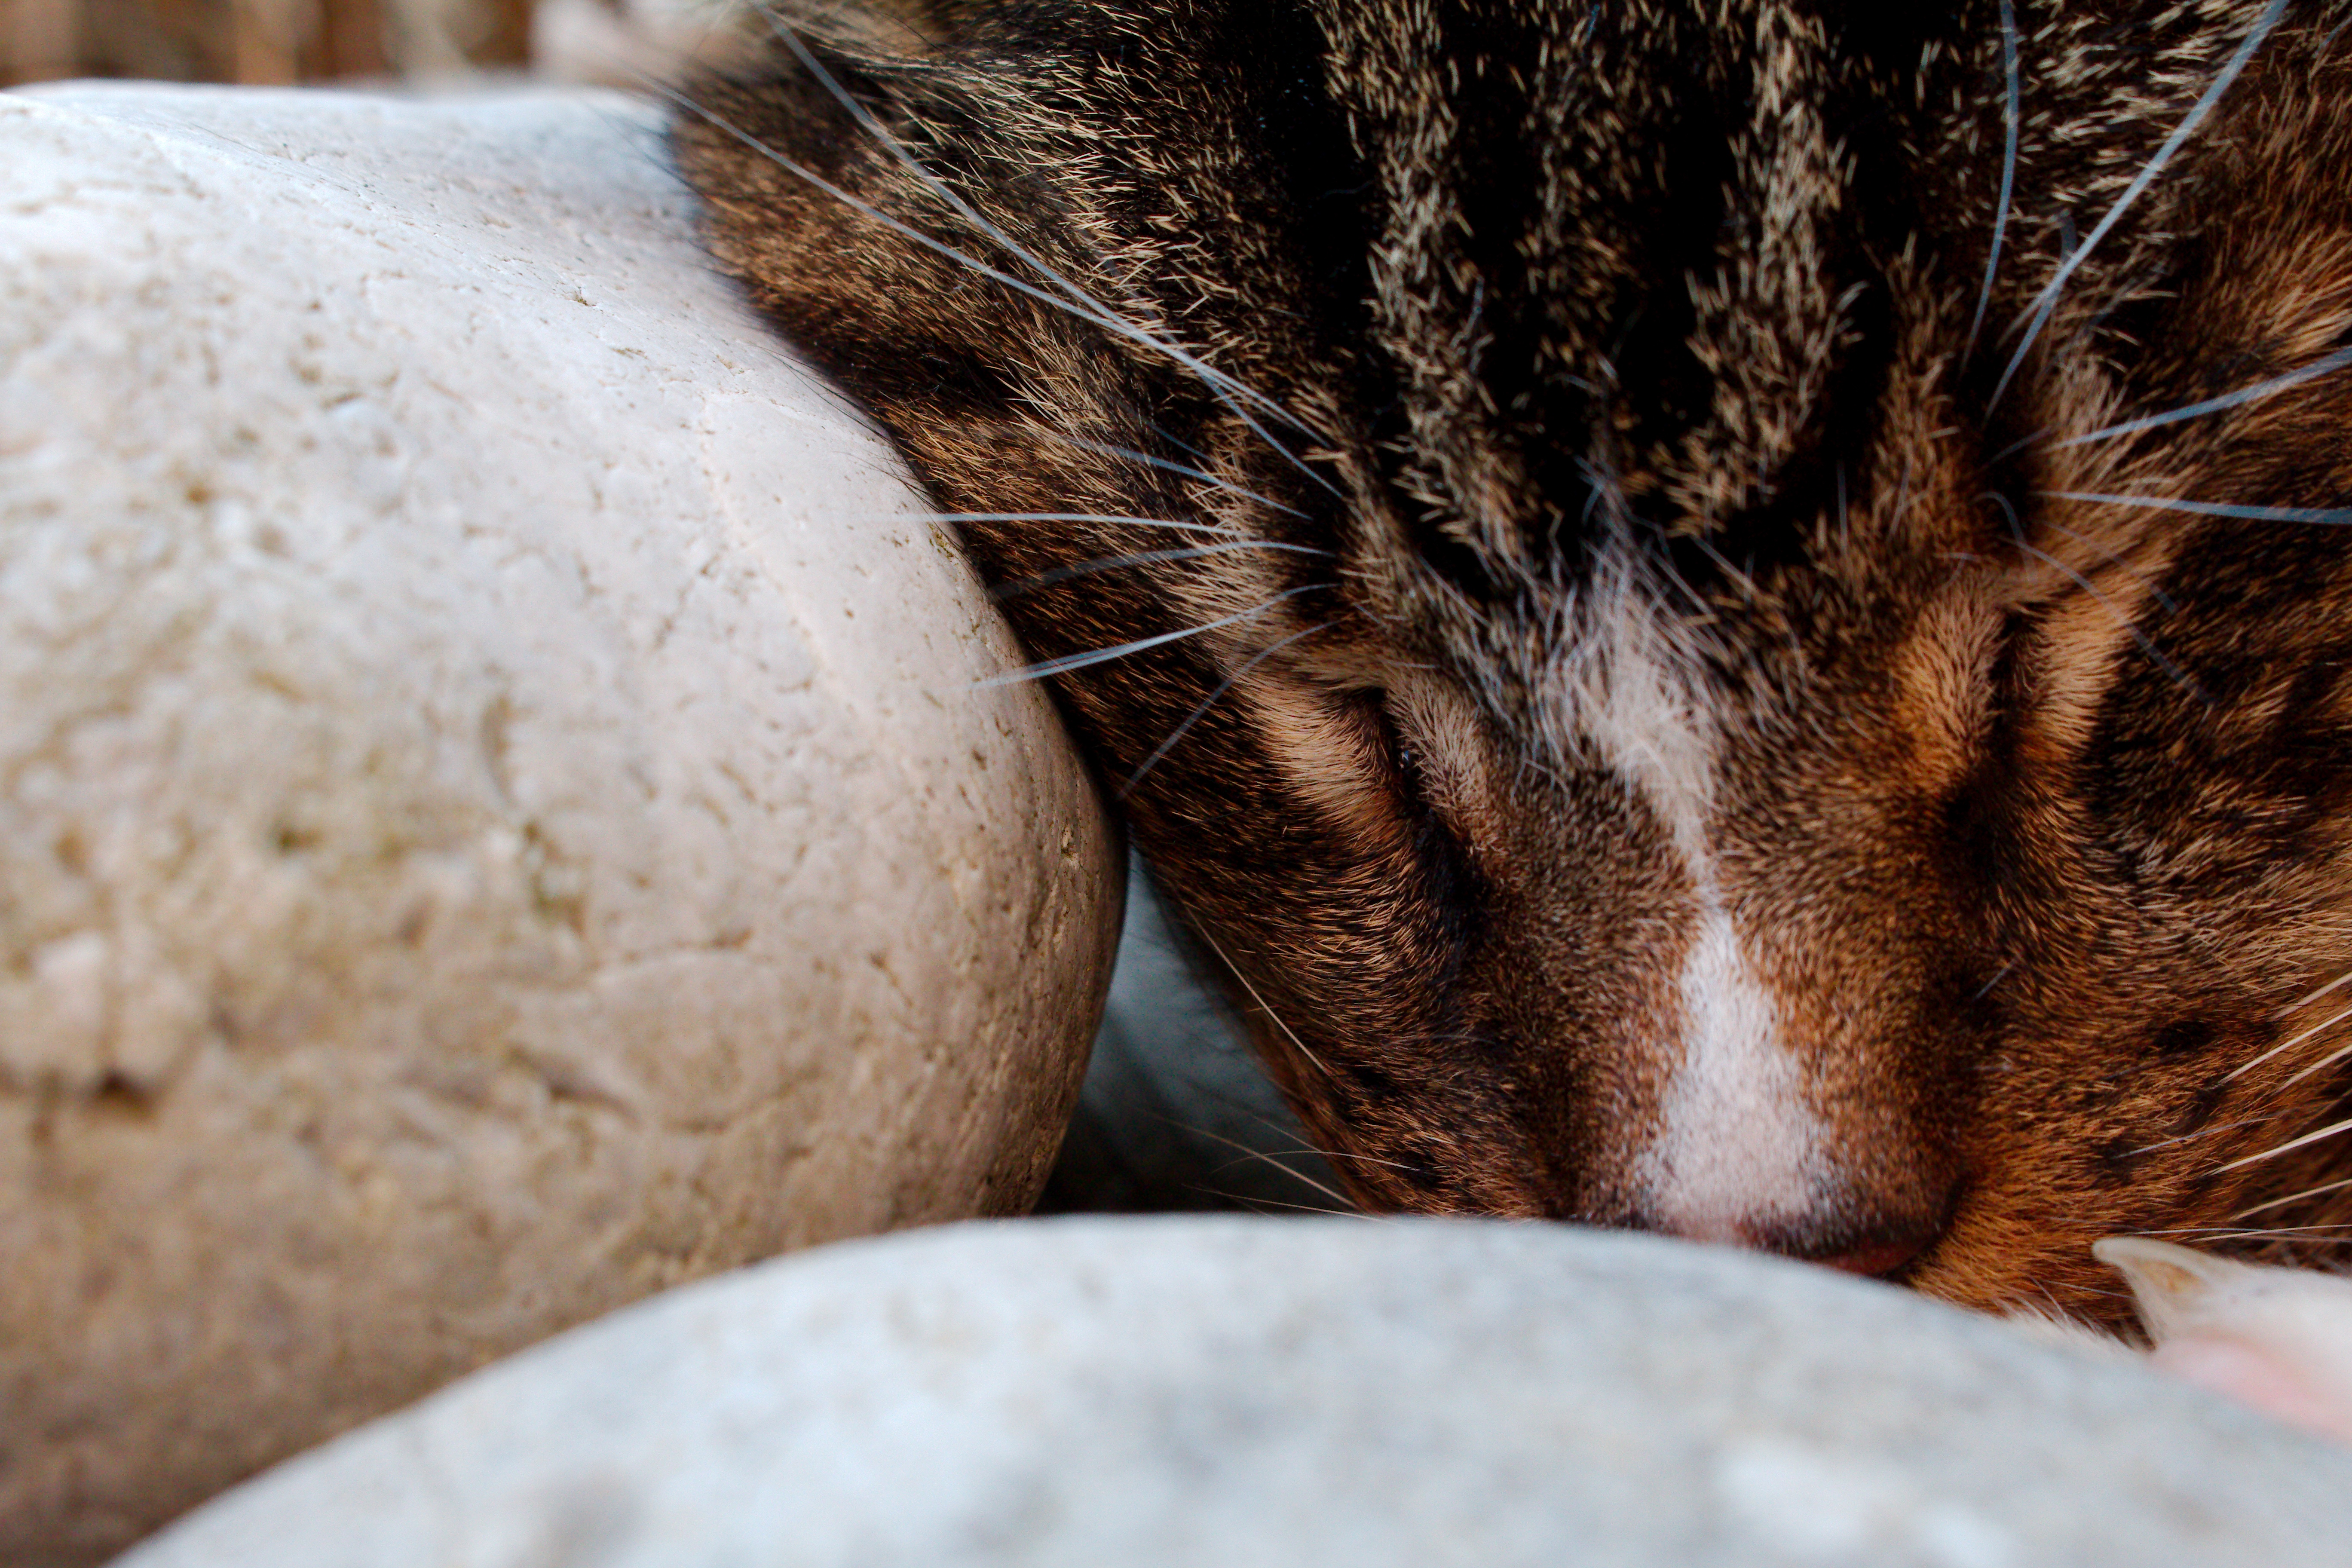
cat, animal, closeup, stone, cute, sleeping, whiskers, small to medium sized cats, fauna, close up, cat like mammal, snout, fur, paw, carnivoran